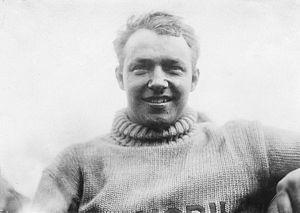
George "Joe" H. Robertson, né en 1884 à New York et mort le 3 juillet 1955, était un pilote automobile américain.